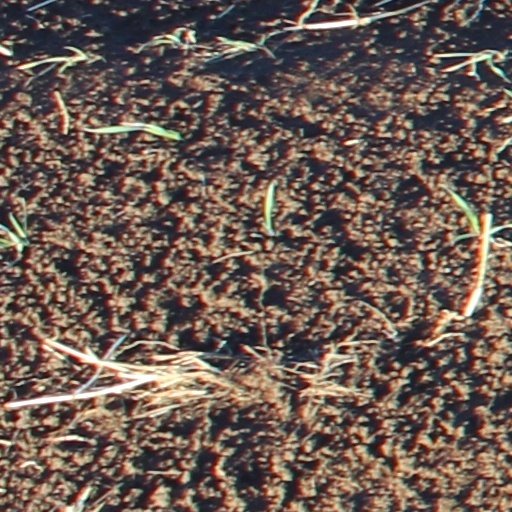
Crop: wheat